Dhani Nivat

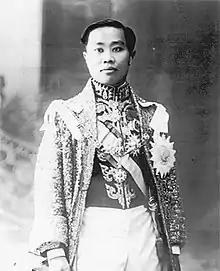

Dhani Nivat, the Prince Bidyalabh Bridhyakon (7 November 1885 – 8 September 1974) was a member of the Chakri dynasty and Thai courtier. Previously known as Prince Dhaninivat Sonakul (หม่อมเจ้าธานีนิวัต โสณกุล), he received princely rank in 1922. Prince Dhani served many Thai monarchs as Minister of Education and as President of the Privy Council; in the latter capacity he acted as regent for King Bhumibol Adulyadej on three separate occasions. The prince was also known for his academic writings on Thai history and culture. He served as president of the Siam Society for over 20 years.